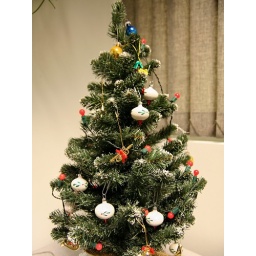
The little tree we had in the office